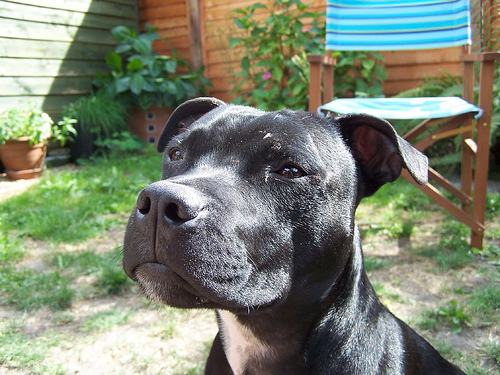
Animal: dog
Breed: staffordshire_bull_terrier